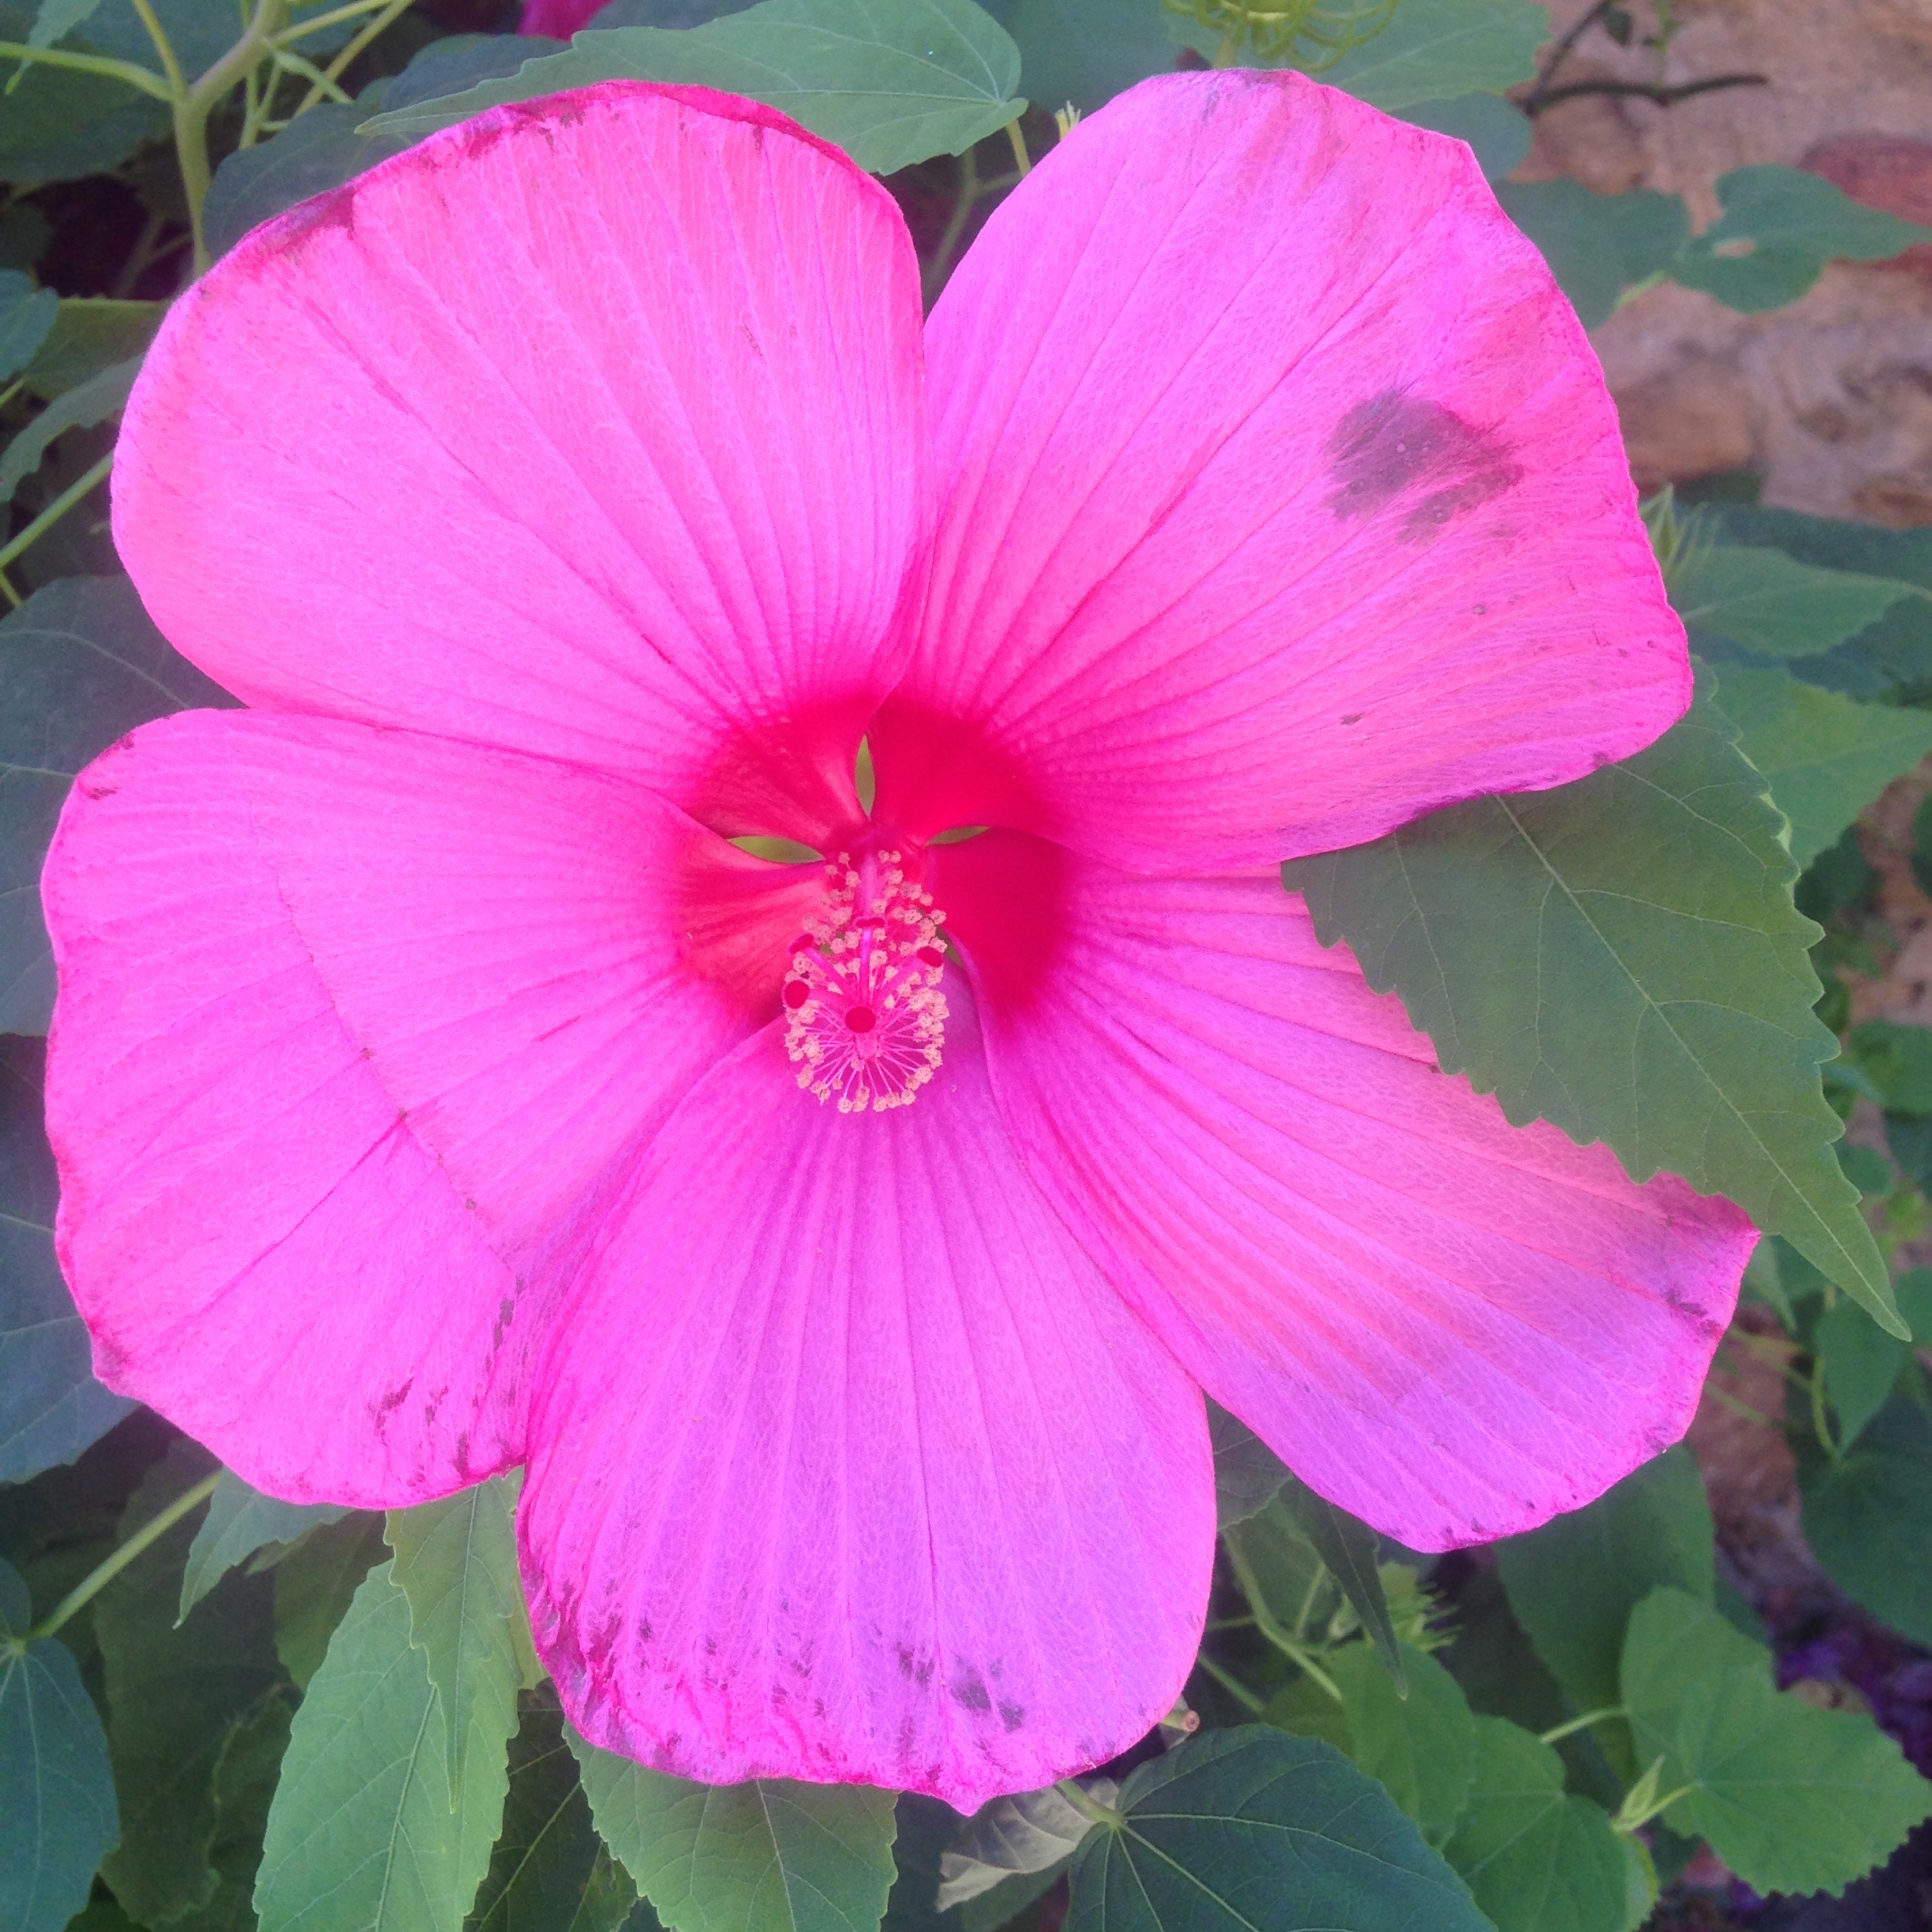
plant, flower, petal, summer, spring, macro, pink, flora, hibiscus, malvales, hollyhocks, public garden, flowering plant, ibiscus, chinese hibiscus, annual plant, land plant